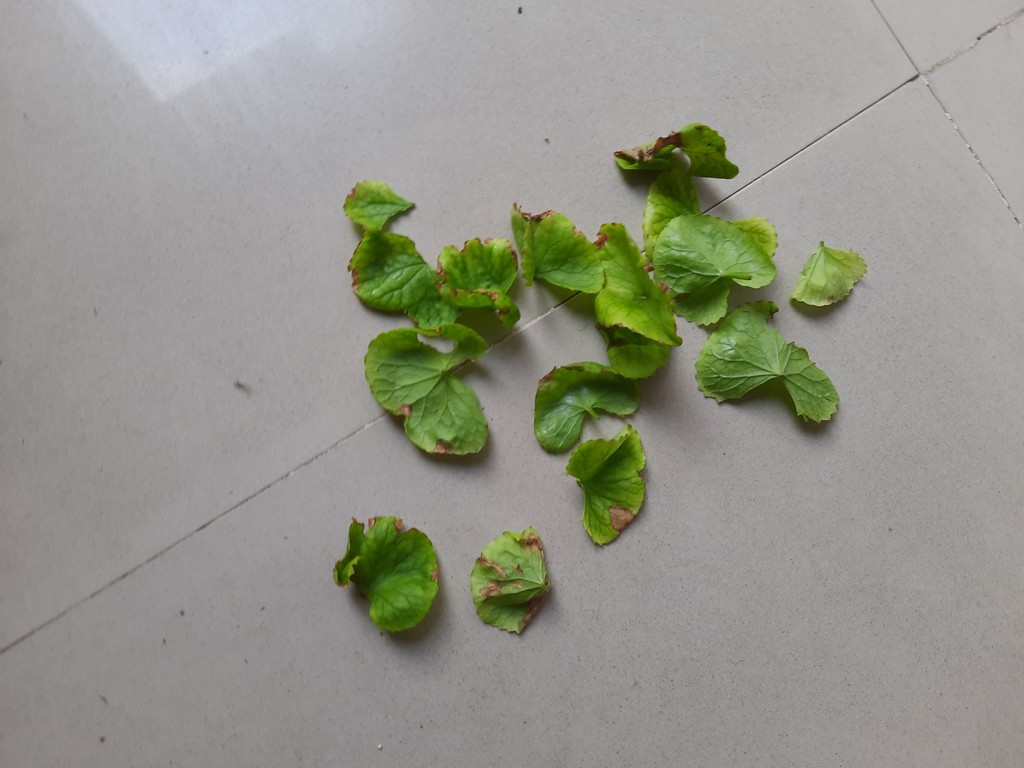
Label: Unhealthy